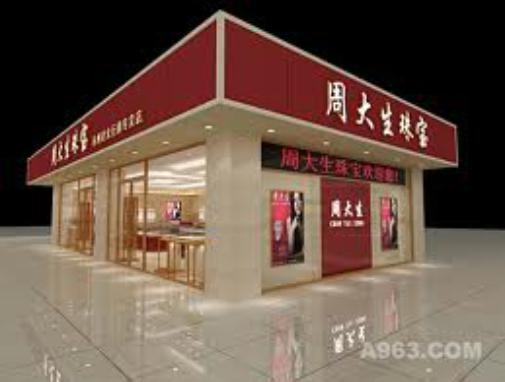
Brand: CHOW TAI SENG-2
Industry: Others